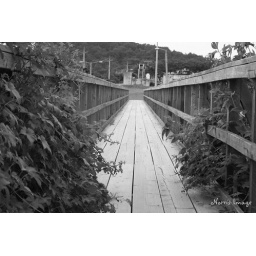
the color version didn't turn out the way I liked it, and everybody should know by now I love black and white